Saint-Philippe-du-Seignal

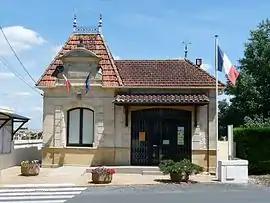
The town hall in Saint-Philippe-du-Seignal

Saint-Philippe-du-Seignal is a commune in the Gironde department in Nouvelle-Aquitaine in southwestern France.